Stellaria apetala

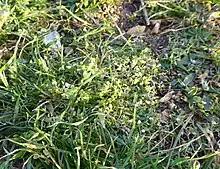
Lesser chickweed has a distinctive yellow/green colour

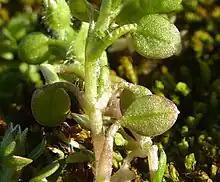
The leaves are oval with a prominent midrib and a pointed tip

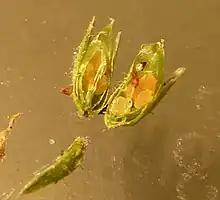
Fruits and seeds

"Stellaria apetala" has a widespread, though local, distribution across Europe, from southern Spain and the Mediterranean islands to Lapland, and from the British Isles to Ukraine. In North America it is found as an introduced species from Ontario, Canada, to Mexico and throughout the United States, from the east coast (Virginia, North and South Carolina, and Florida) to the west coast (California and Washington). It is also established in many other countries worldwide.